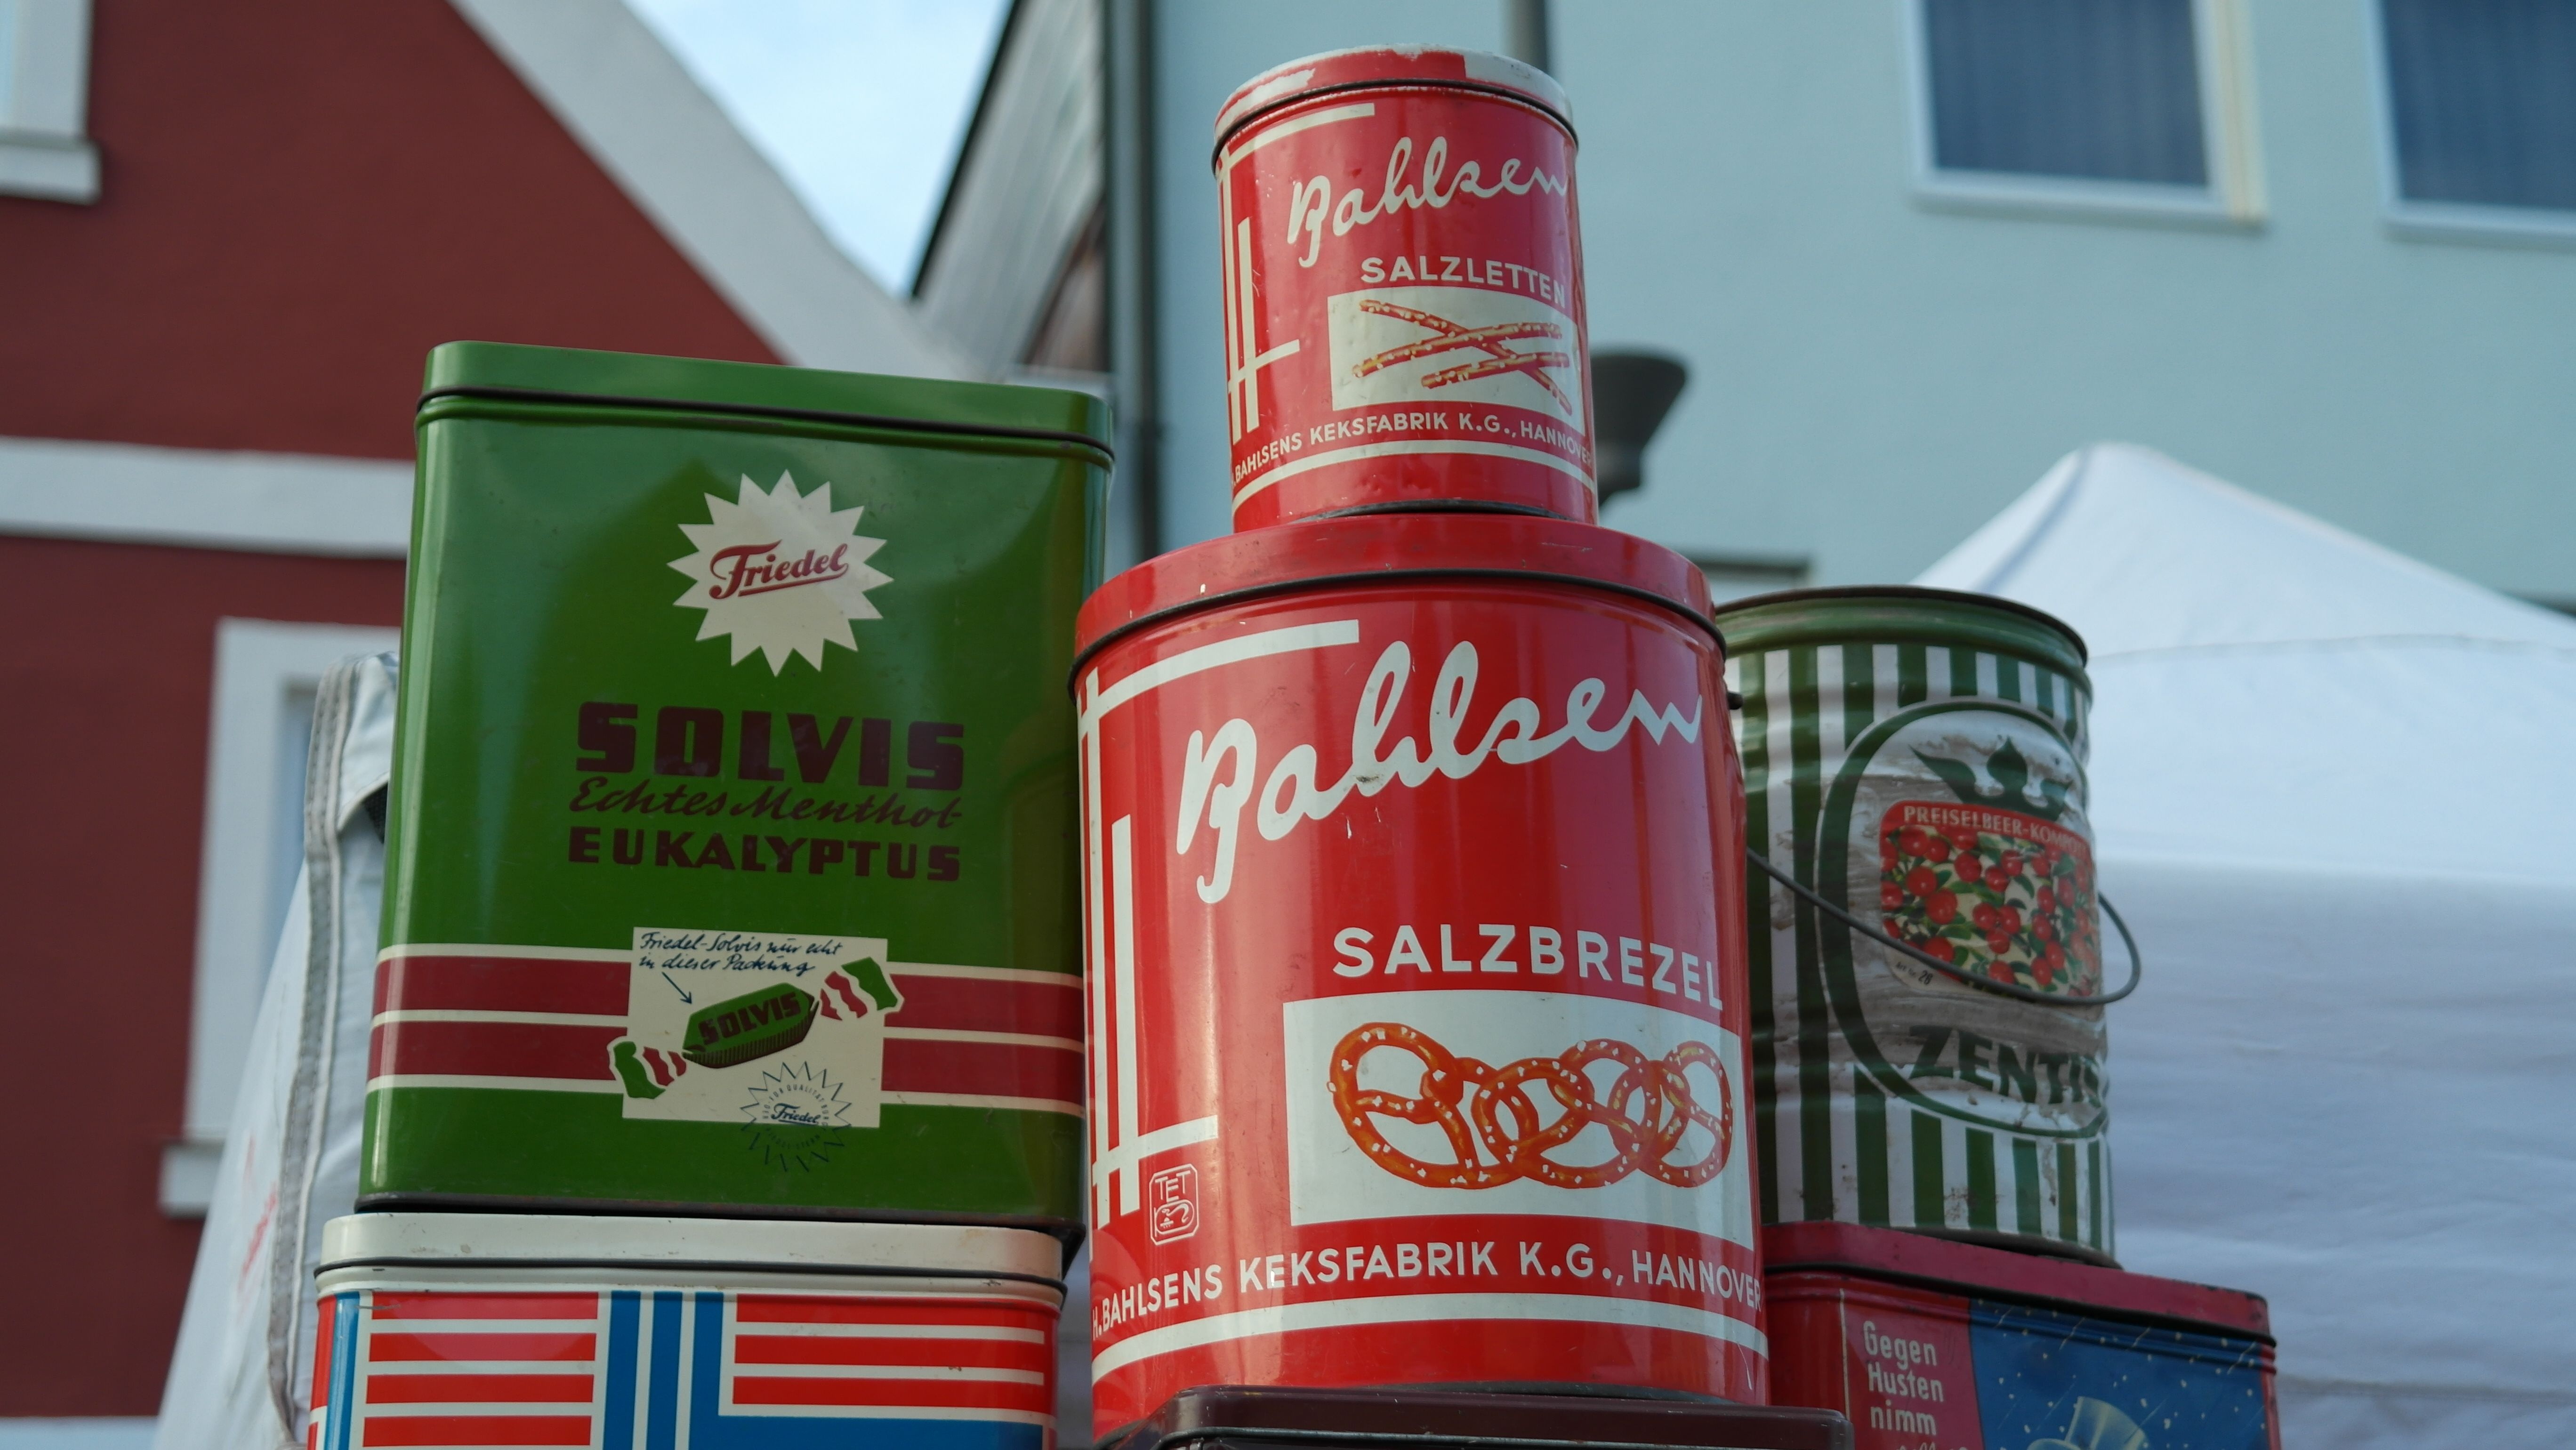
antique, old, red, metal, nostalgia, drink, beer, worn, cans, liqueur, soft drink, alcoholic beverage, tin cans, distilled beverage, metal cans, bahlsen